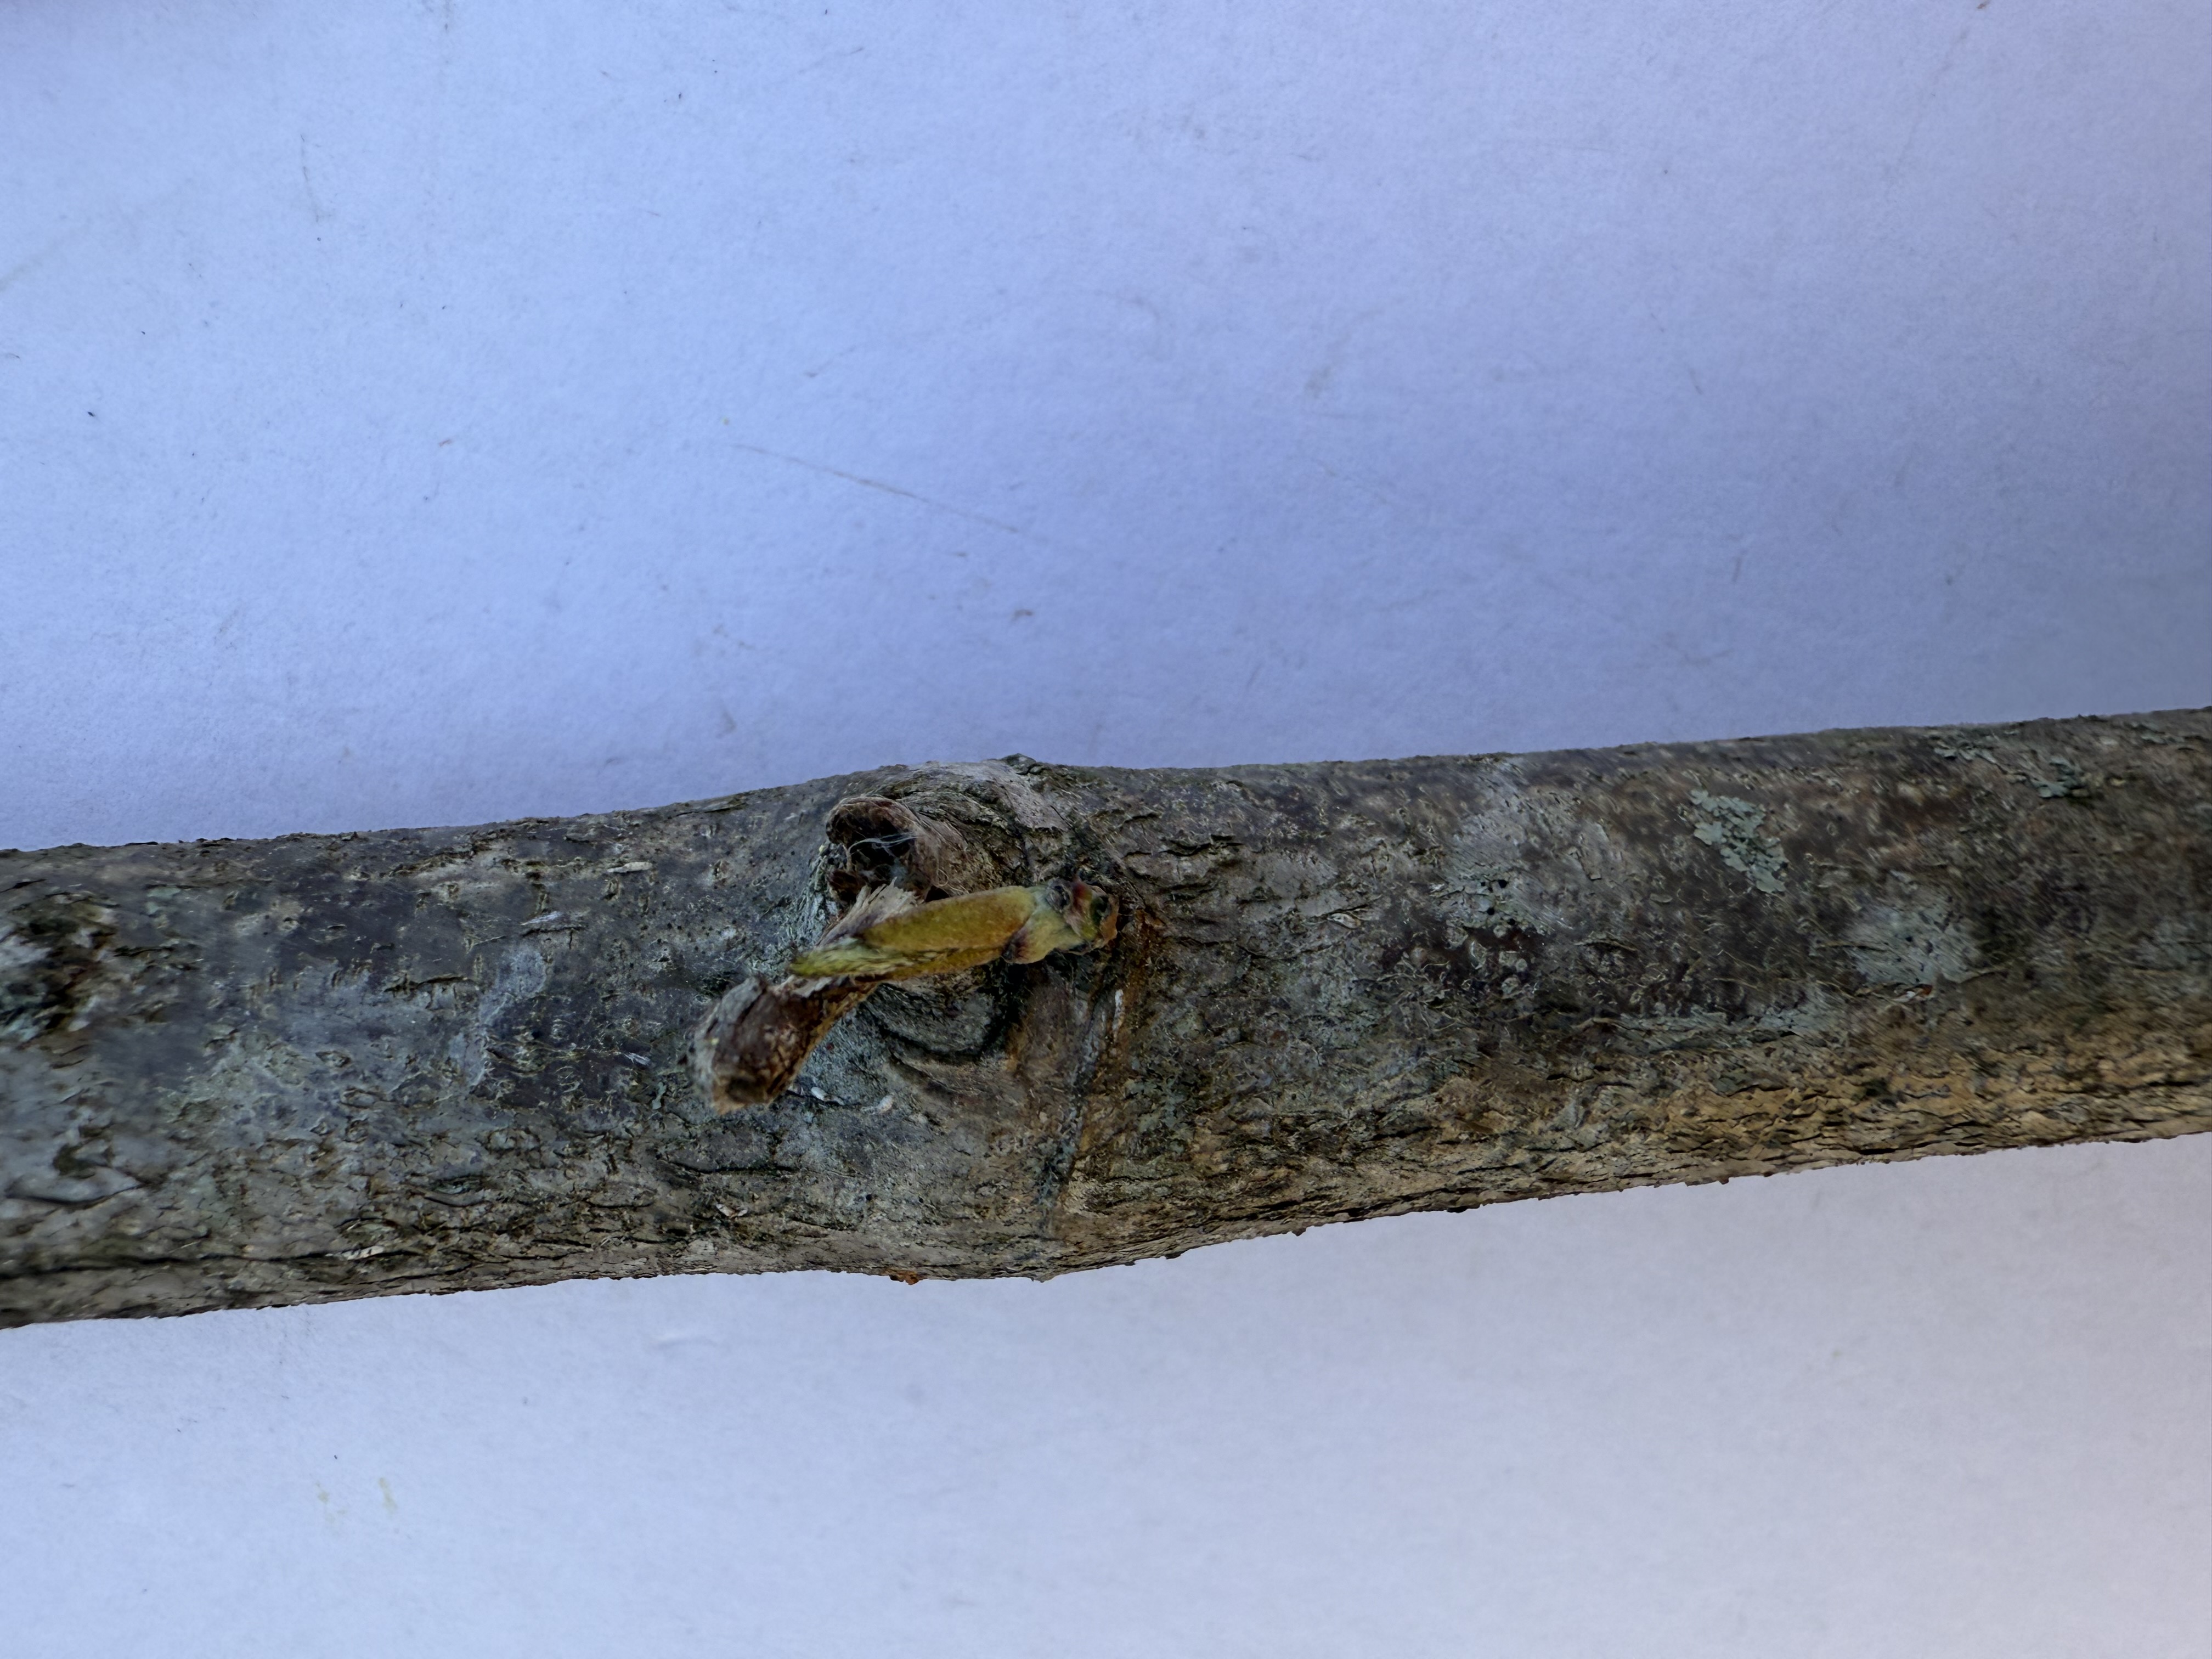
Variety: Cornelian Cherry